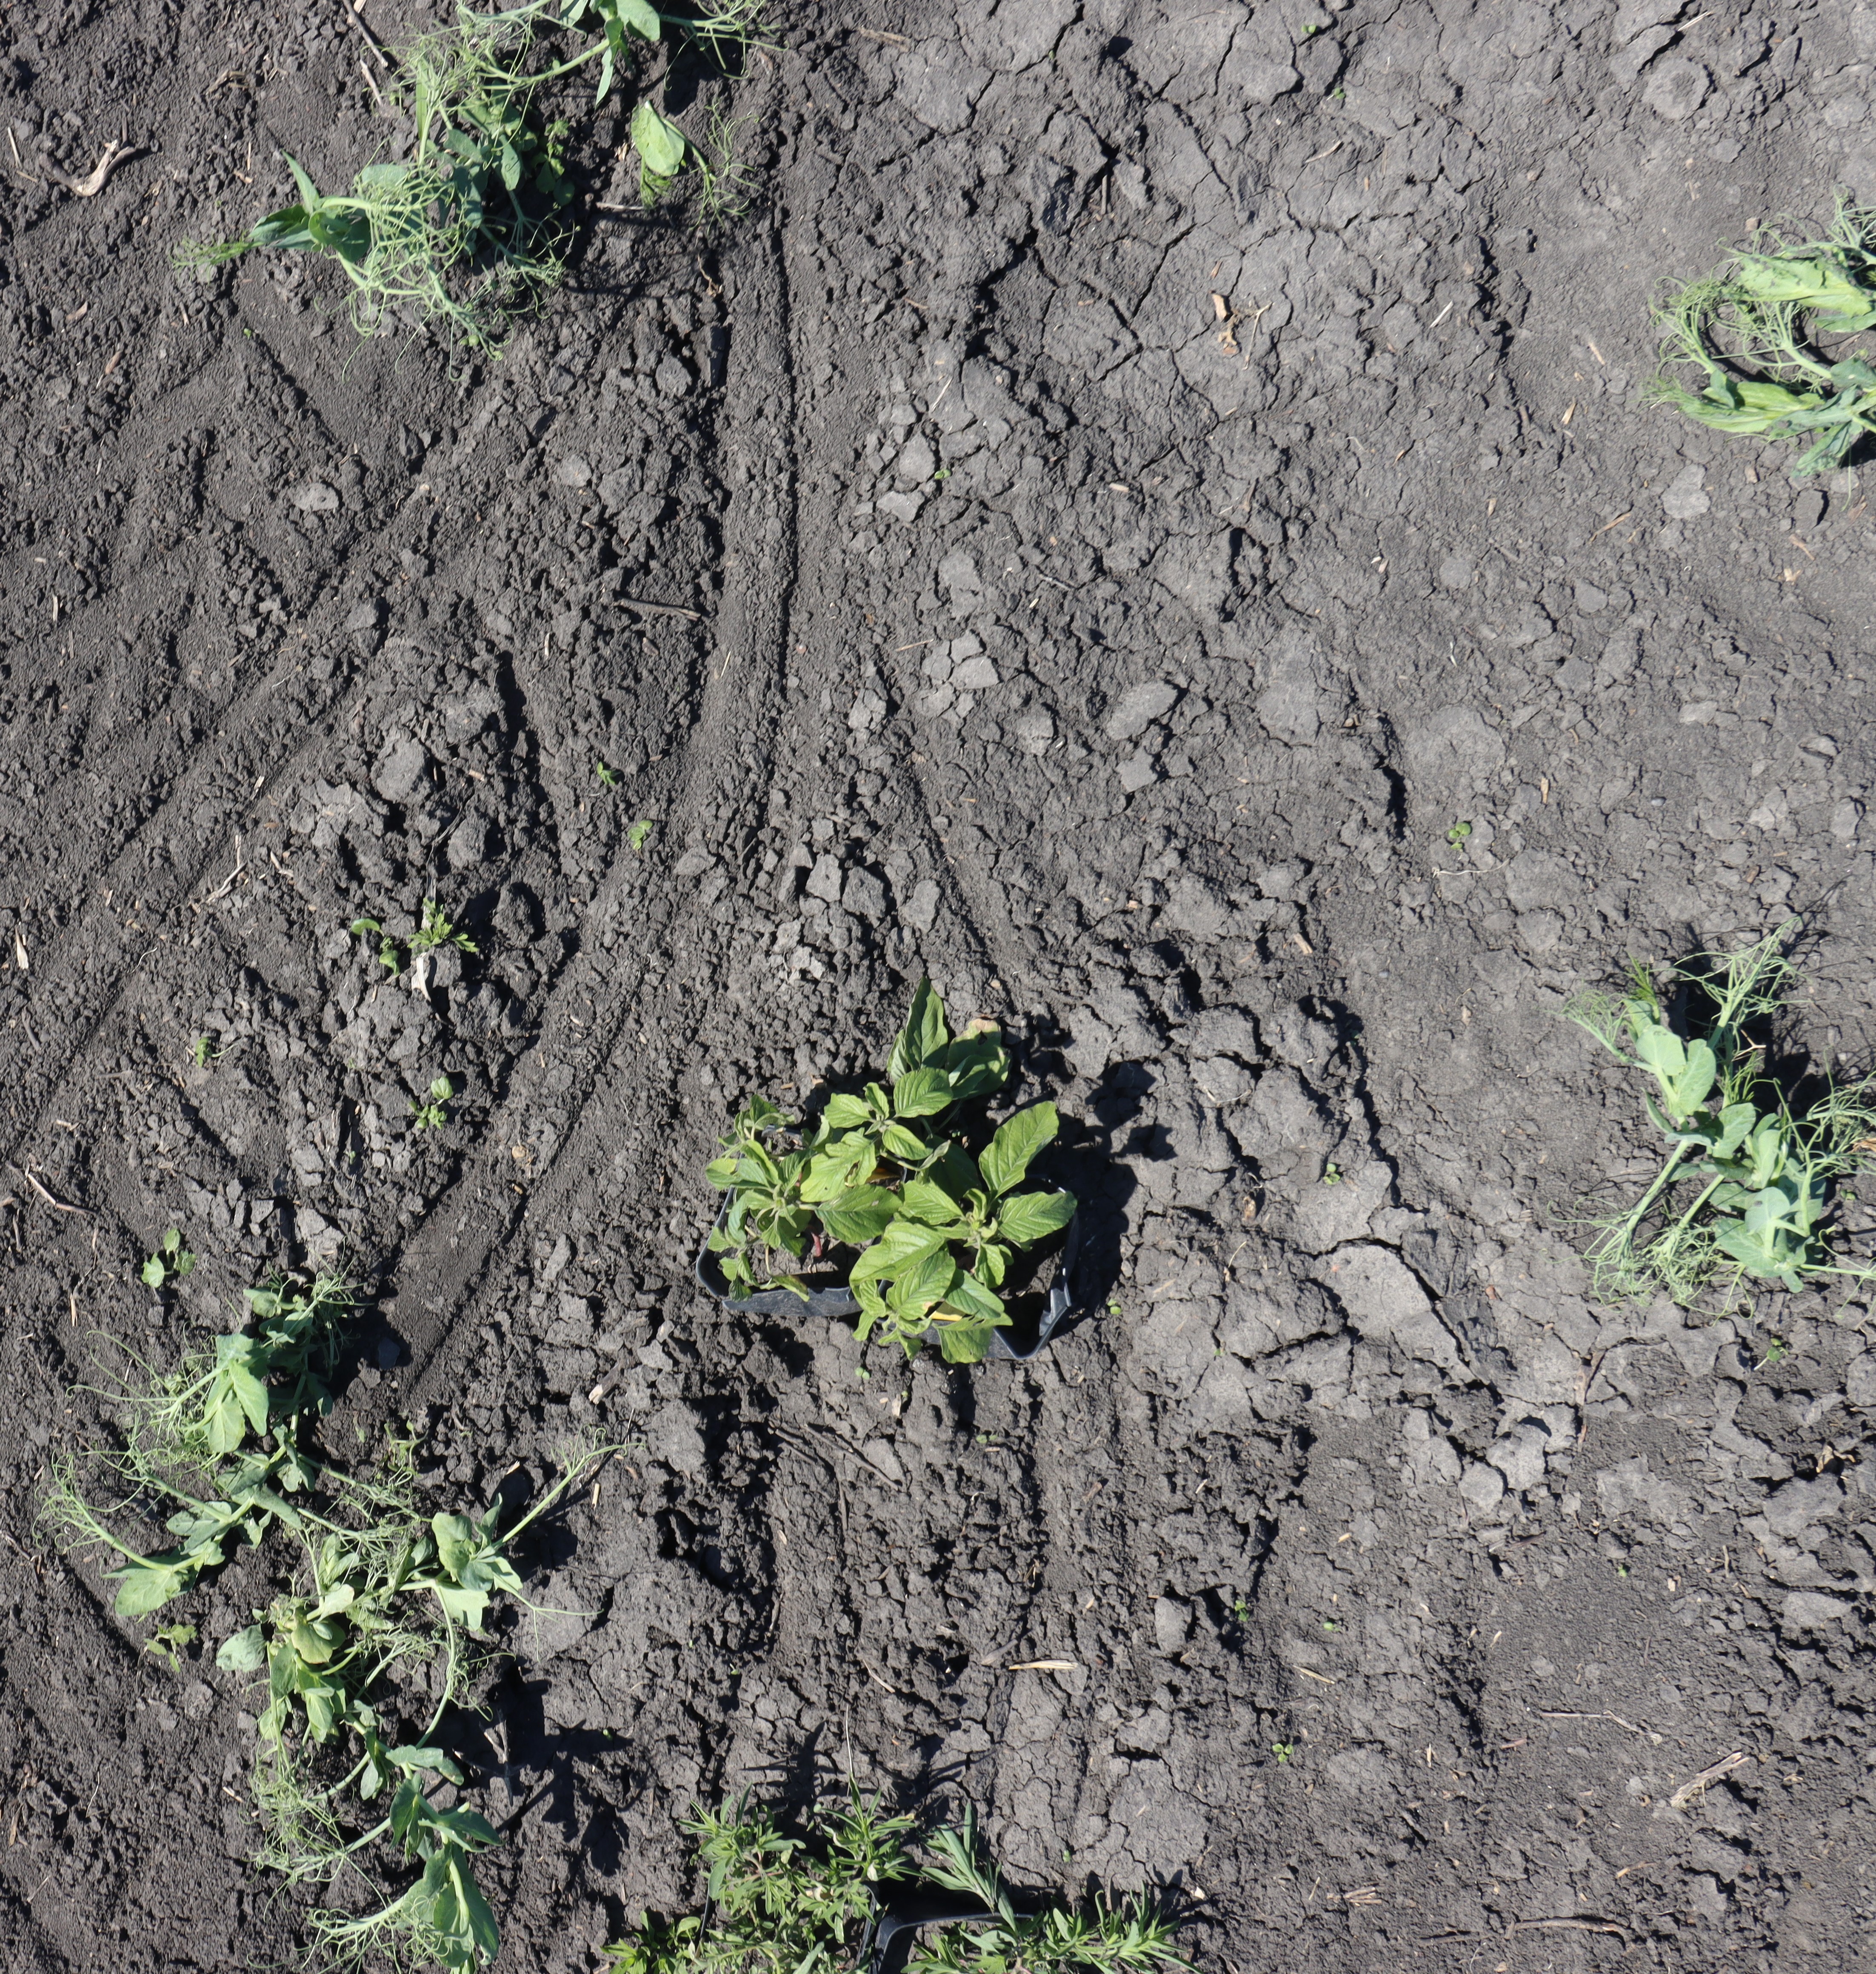
Crop: Field pea
Objects: Field Pea, Field Pea, Field Pea, Field Pea, Field Pea, Redroot Pigweed, Kochia